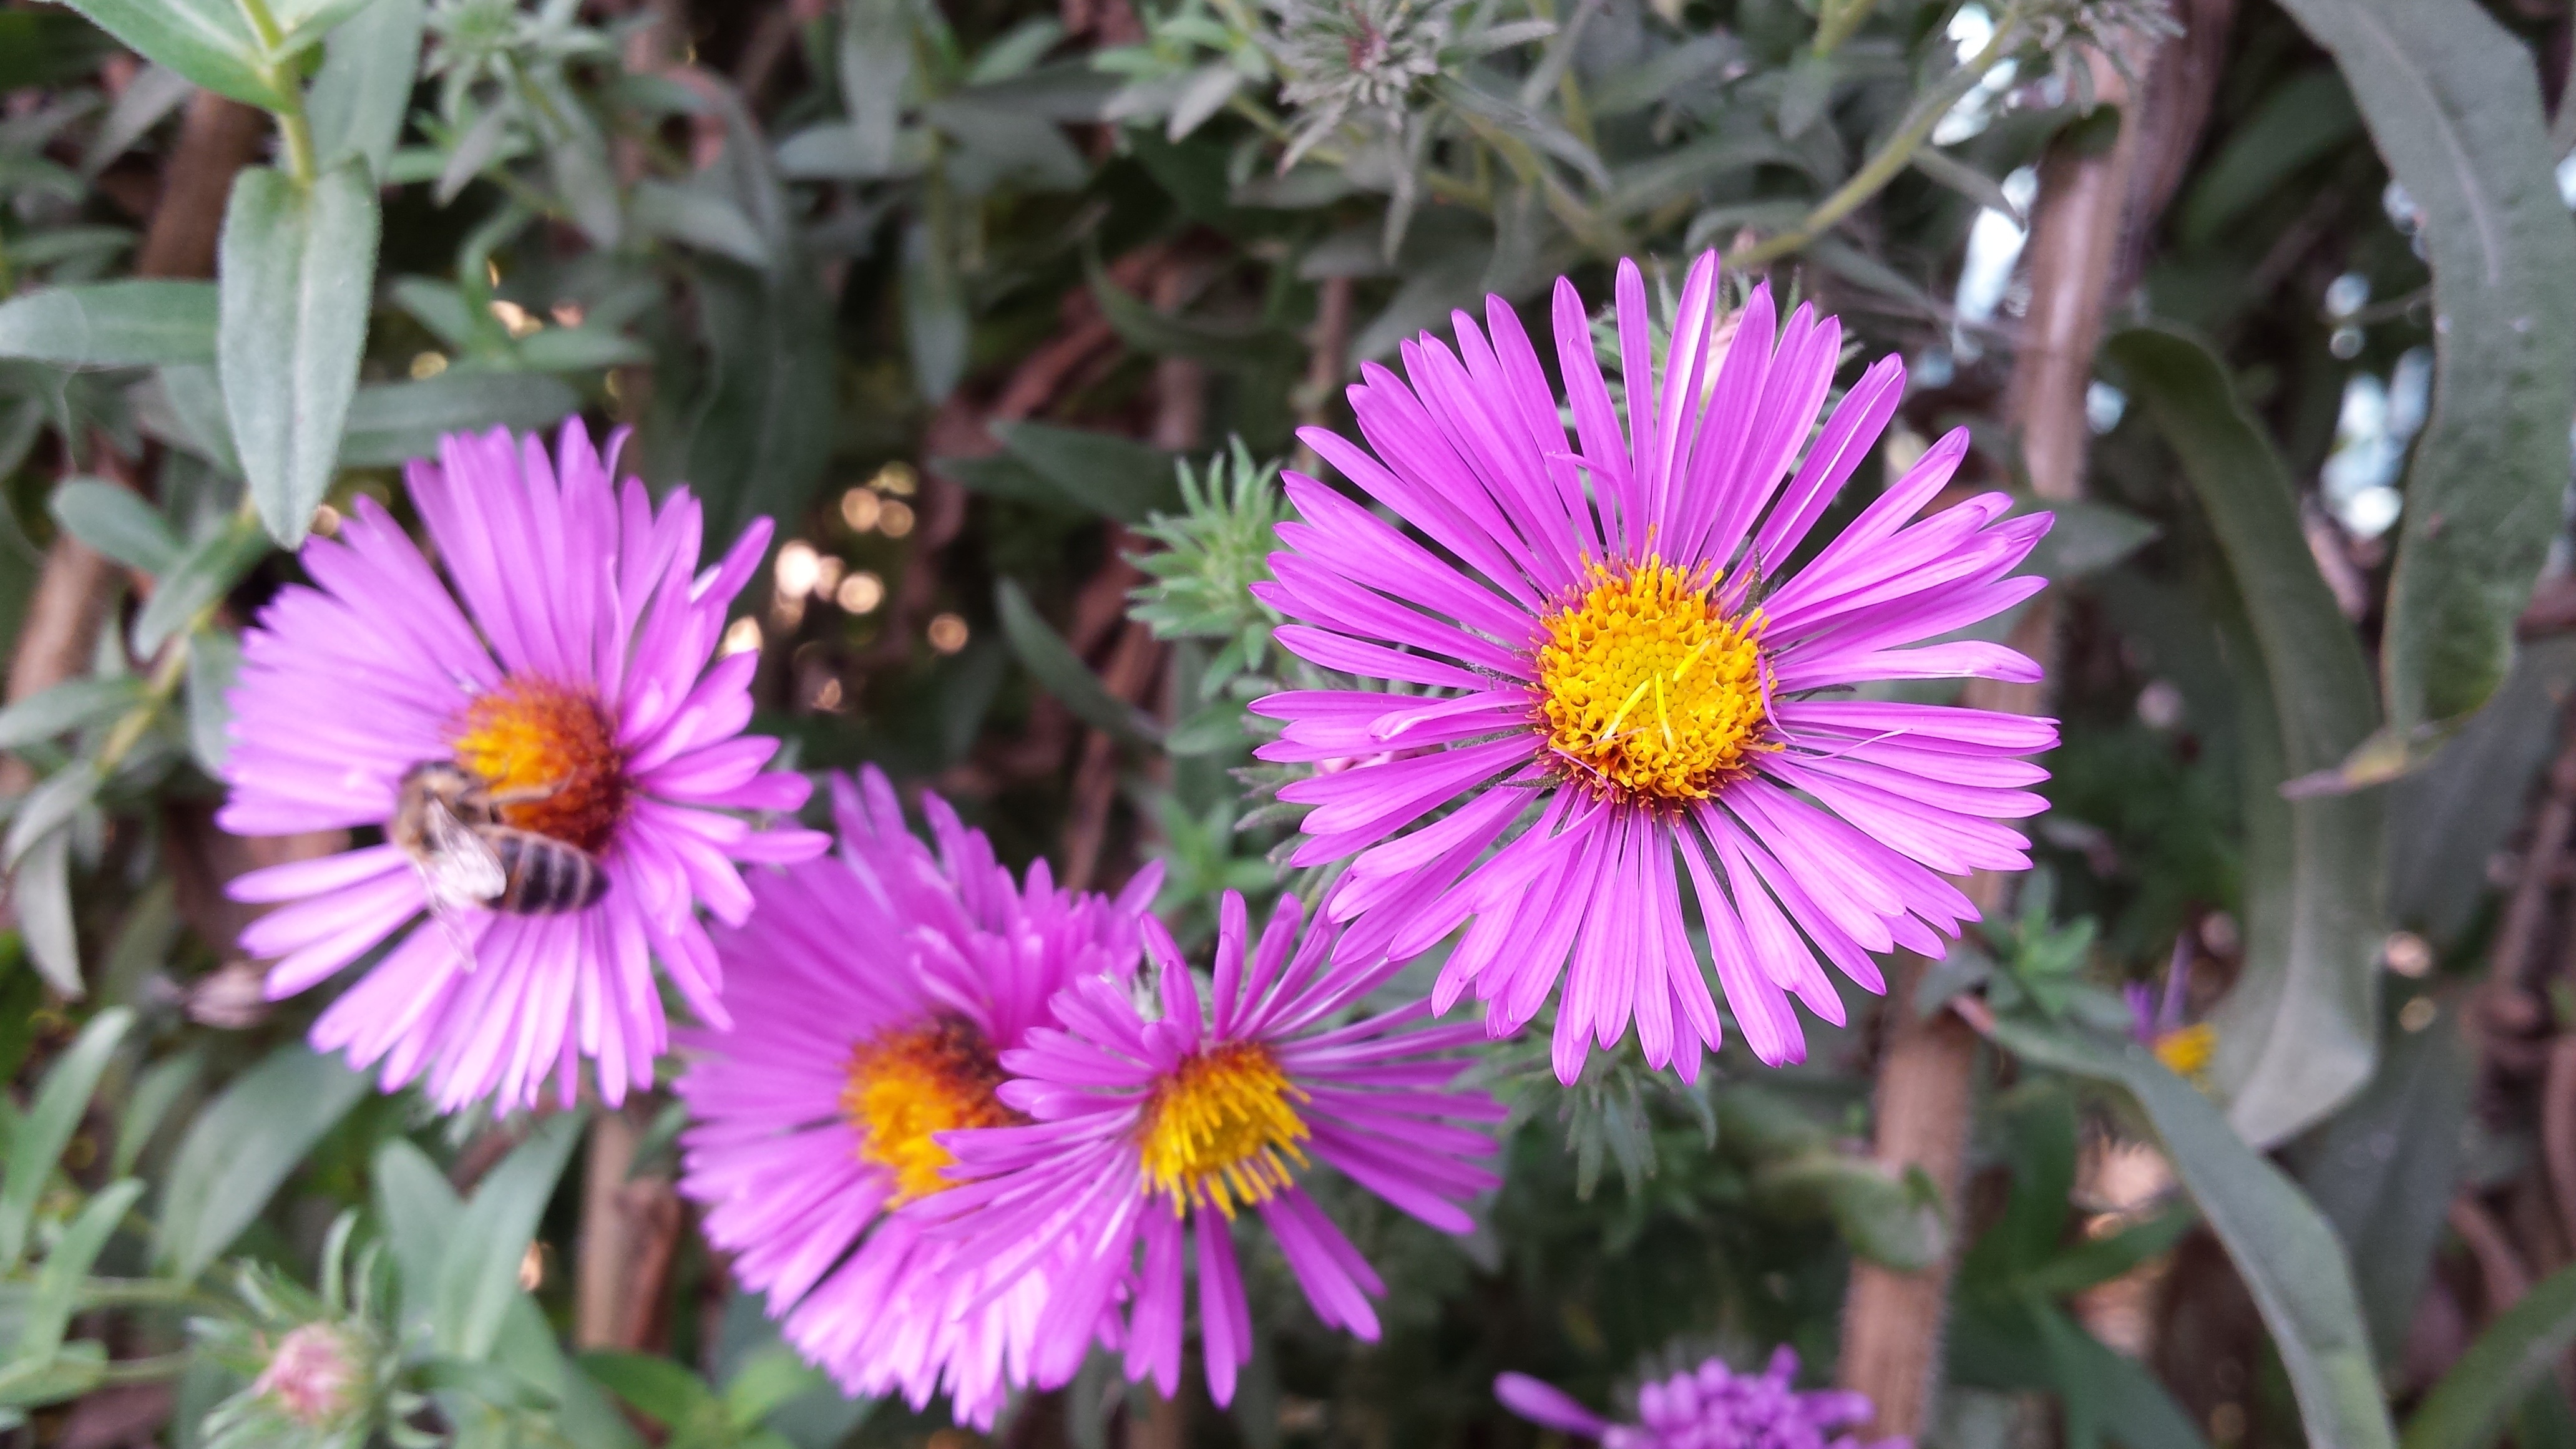
plant, flower, petal, daisy, bouquet, autumn, botany, flora, wildflower, flowers, september, aster, macro photography, flowering plant, daisy family, annual plant, land plant, marguerite daisy, ice plant family, dorotheanthus bellidiformis